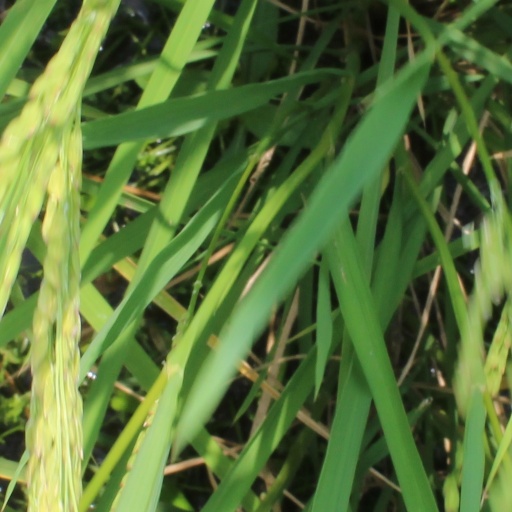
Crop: rice